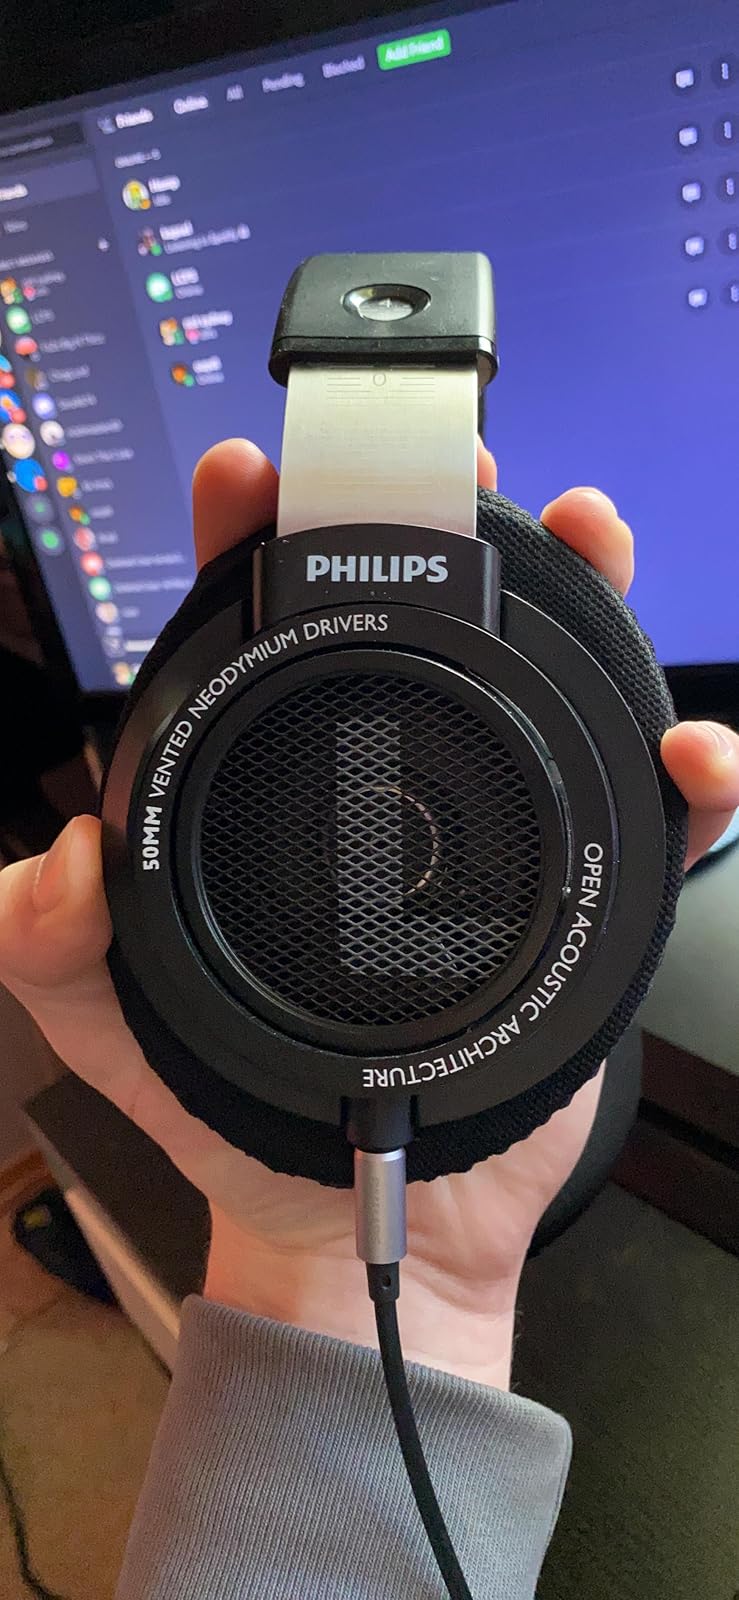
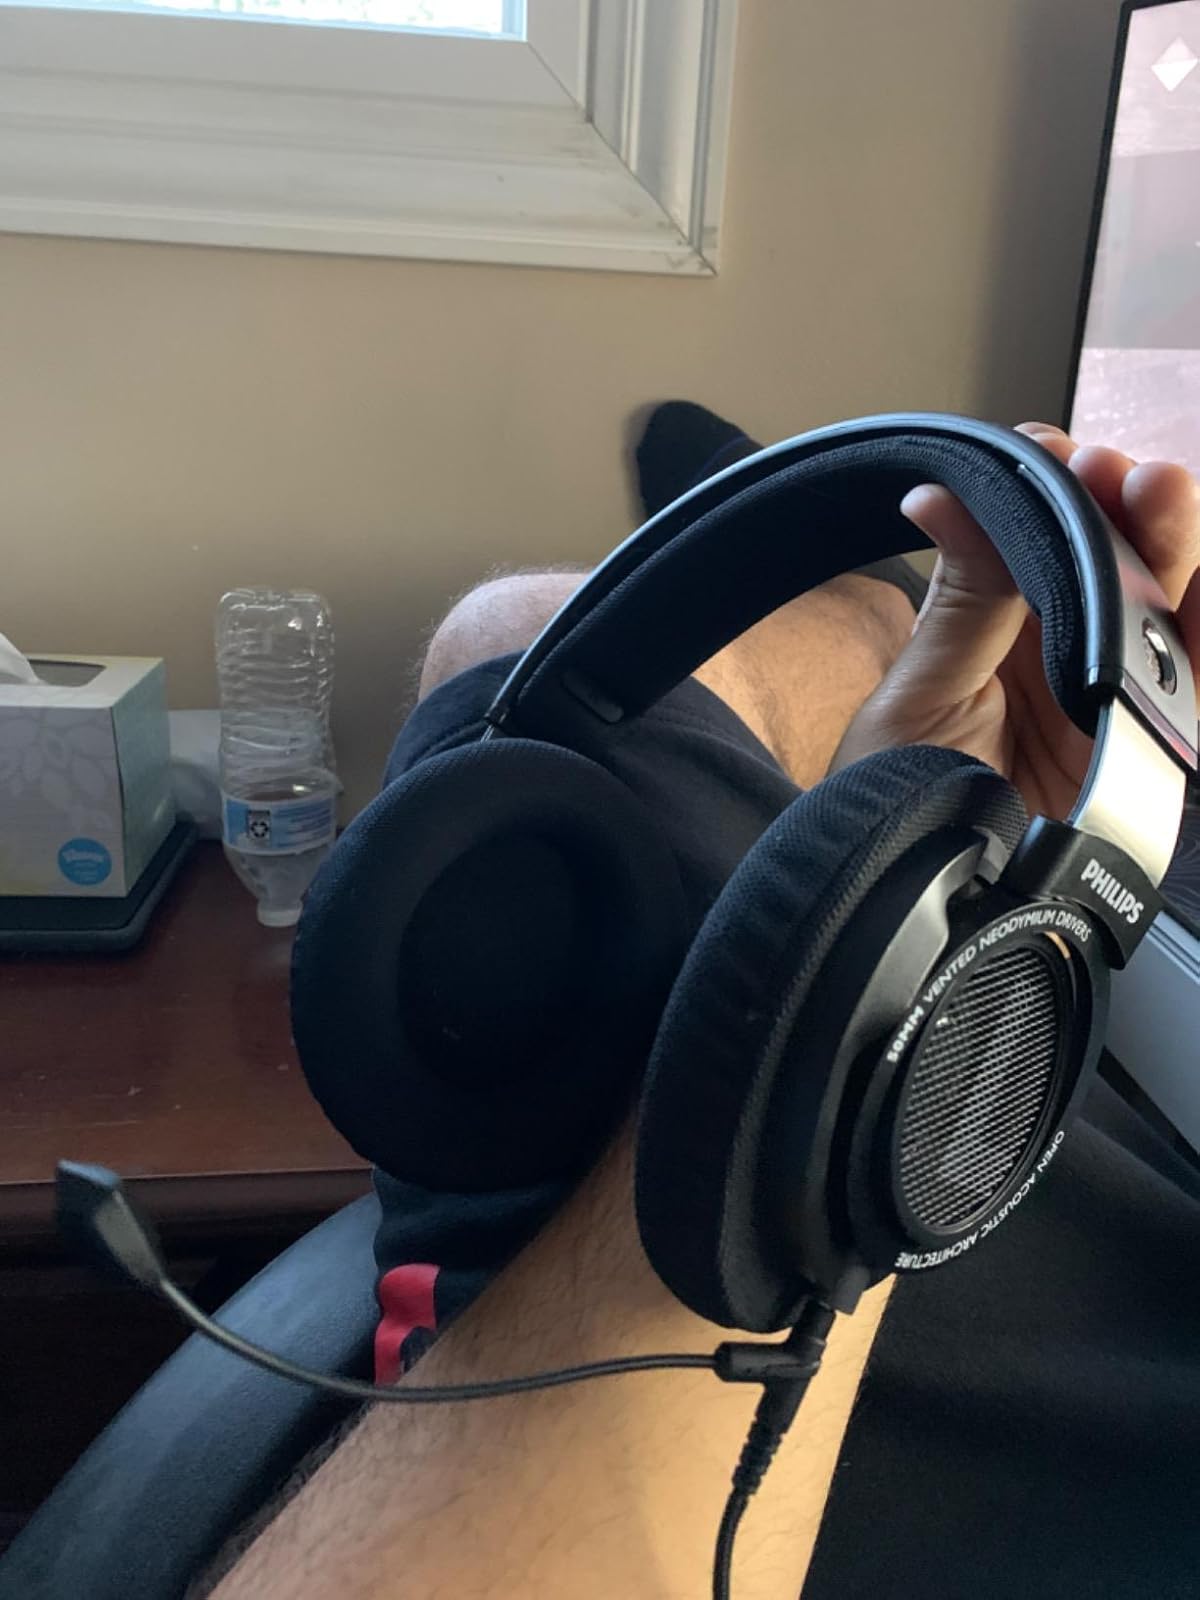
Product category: headphones
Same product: yes